Peace Light of Bethlehem

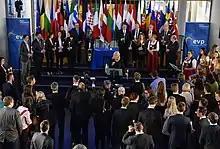
MEP Angelika Winzig handing over the Peace Light to the European Parliament

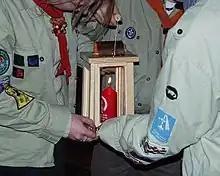
Scouts with peace light in Germany

On the third sunday in Advent, it will be passed on to scout delegations from across Europe in Vienna. In Austria itself, it will be distributed on December 24 in local studios of the Austrian Broadcasting Corporation (ORF), at many train stations, Red Cross and Samaritan Federation offices, churches, fire departments, by the scouts and in Fire-departments.